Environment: real
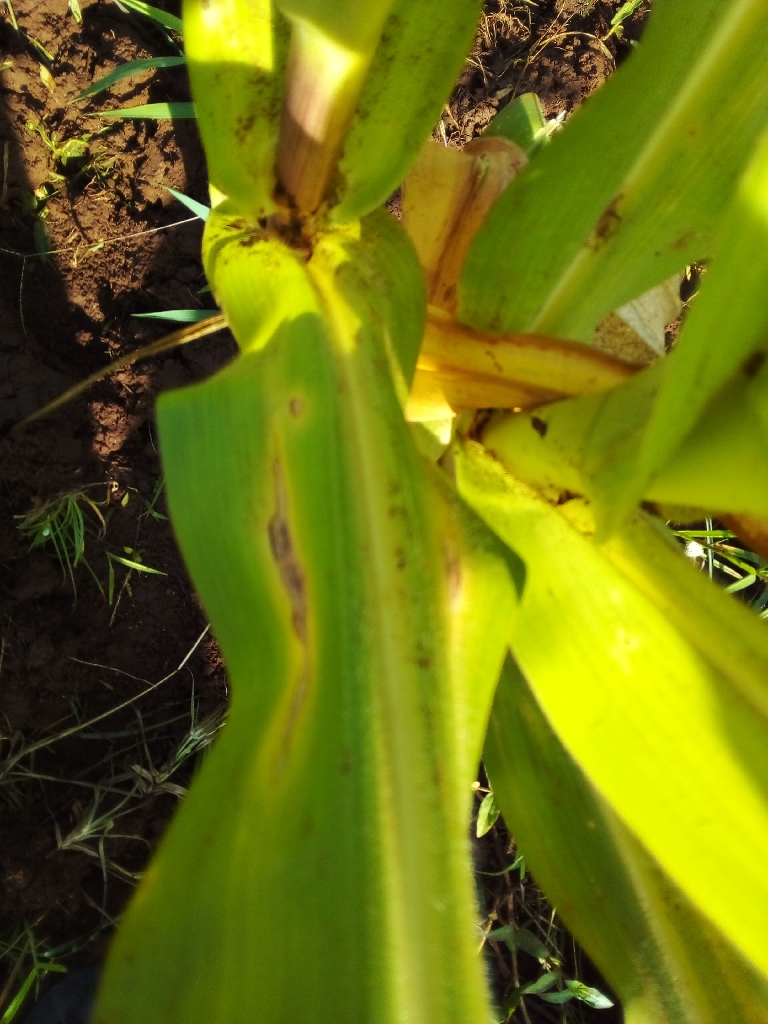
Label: northern_corn_leaf_blight